Henry P. Deuscher House

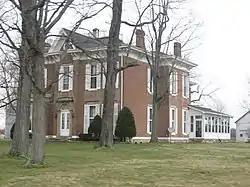
Roadside view

The Henry P. Deuscher House is a historic farmhouse in the countryside of the southwestern part of the U.S. state of Ohio. Located near the city of Trenton, it was originally home to one of the area's leading farmers, and it has been named a historic site.